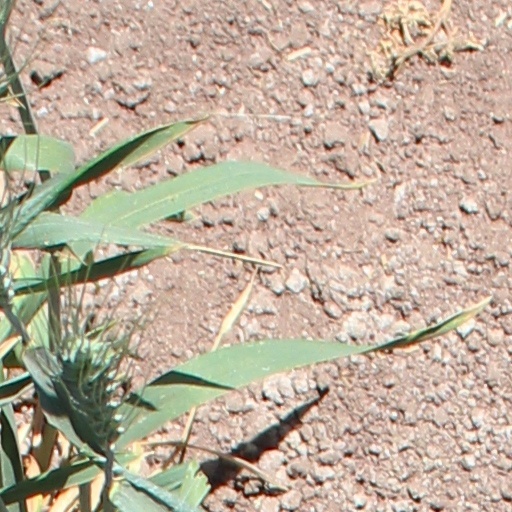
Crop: wheat